Goldcrest

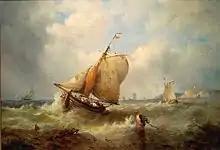
"Fishing Boats Offshore" by John Moore. Fishermen in Suffolk referred to the goldcrest as the "herring spink".

The goldcrest breeds in mature lowland and mountain coniferous woodlands, mainly up to , and occasionally to . It uses spruce, larch, Scots pine, silver fir and mountain pine, and in man-made landscapes also introduced conifers such as douglas fir. Breeding densities of up to 591 pairs per square km (1,530 pairs per square mile) have been recorded in Norway spruce in Ireland, and goldcrests constituted over 60% of all birds found in Welsh Douglas fir and Norway spruce plantations. Broad-leaved woods are used only when some spruce or firs are also present. Sites such as parks and cemeteries are used only when they offer suitable conifers that are not otherwise locally available. The height and nature of any undergrowth is irrelevant.